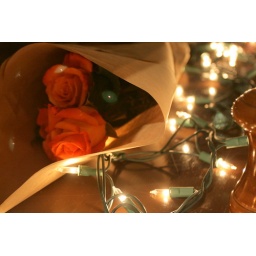
Carmen's birthday flowers from Dan, in the window next to our table at Delfina.